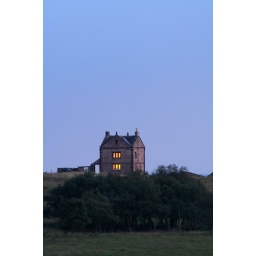
around owler bar road at night